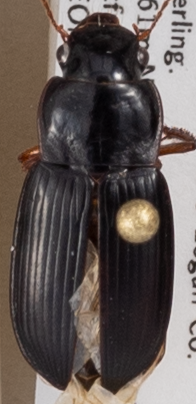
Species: Harpalus paratus
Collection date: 2018-09-06
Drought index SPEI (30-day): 1.106
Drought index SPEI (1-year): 0.71
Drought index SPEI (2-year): -0.018